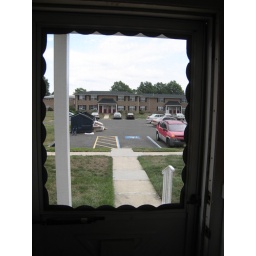
Screen is damaged. I will have to fix. The glass for the window is in the utility closet.